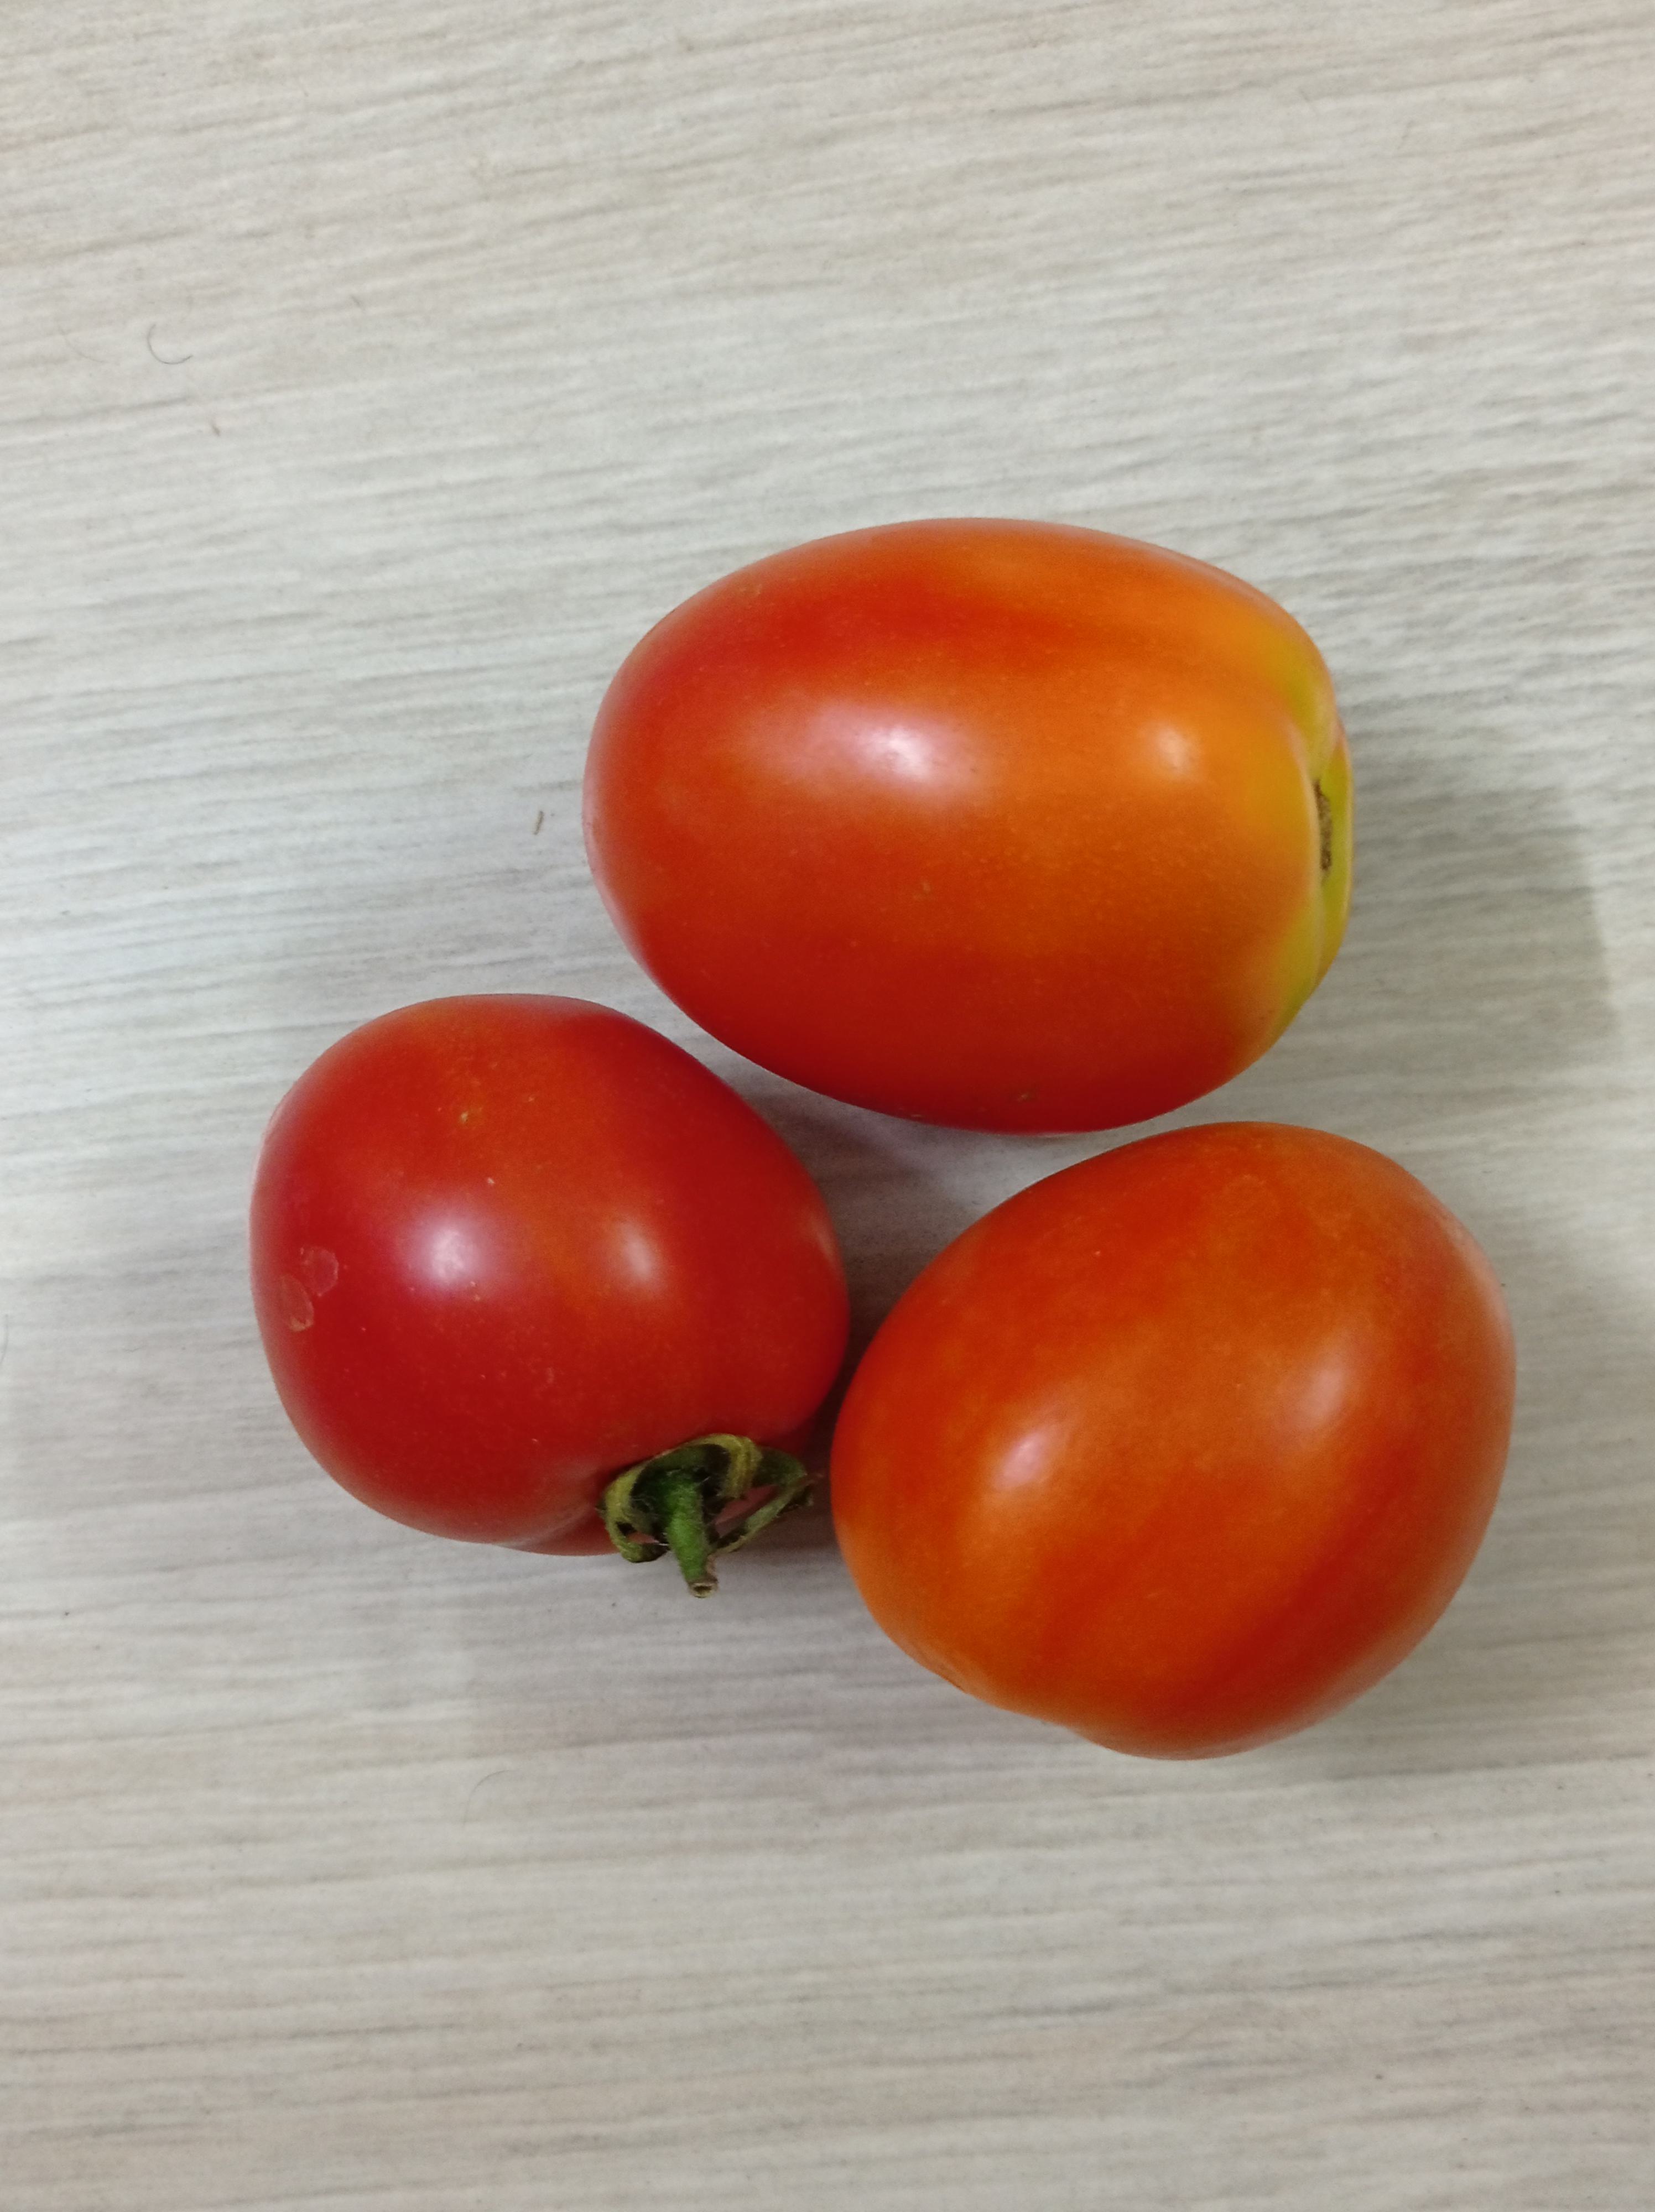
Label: Fresh